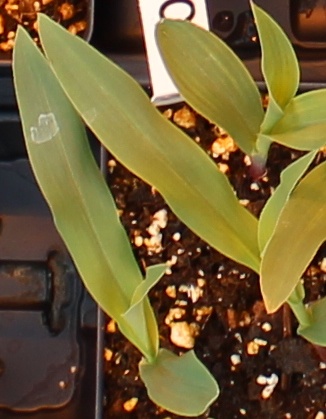
Label: Corn